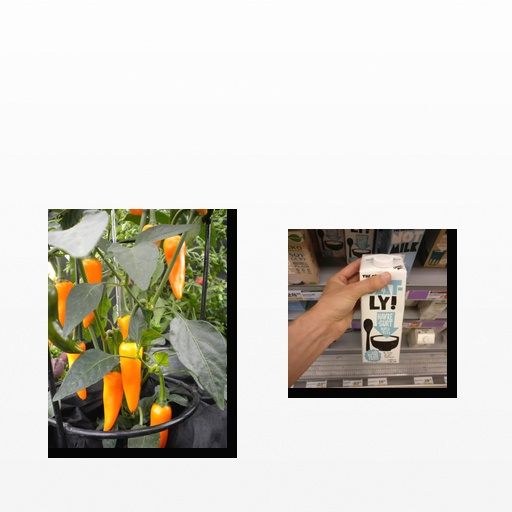
Food items: oatghurt, chili_pepper